Ursulines of Quebec

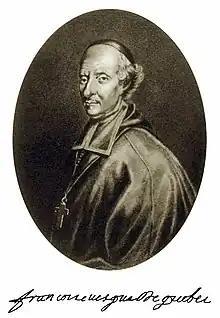
St. François de Laval, first bishop of New France (1659-1684)

The monastery endured the siege and bombardment of Quebec under William Phips in 1690, and a second siege by James Wolfe on 13 September 1759, known as the Battle of the Plains of Abraham, where the garrison of Quebec was defeated by Wolfe's army. After the battle, the French governor, Montcalm, who had died in it was buried by night in the monastery chapel. The first English governor, Murray, used part of the monastery as his headquarters. On that occasion the rations served to the nuns for nursing the wounded and sick saved them from perishing of starvation. The governors and viceroys, both English and French, were always friendly to the institution.